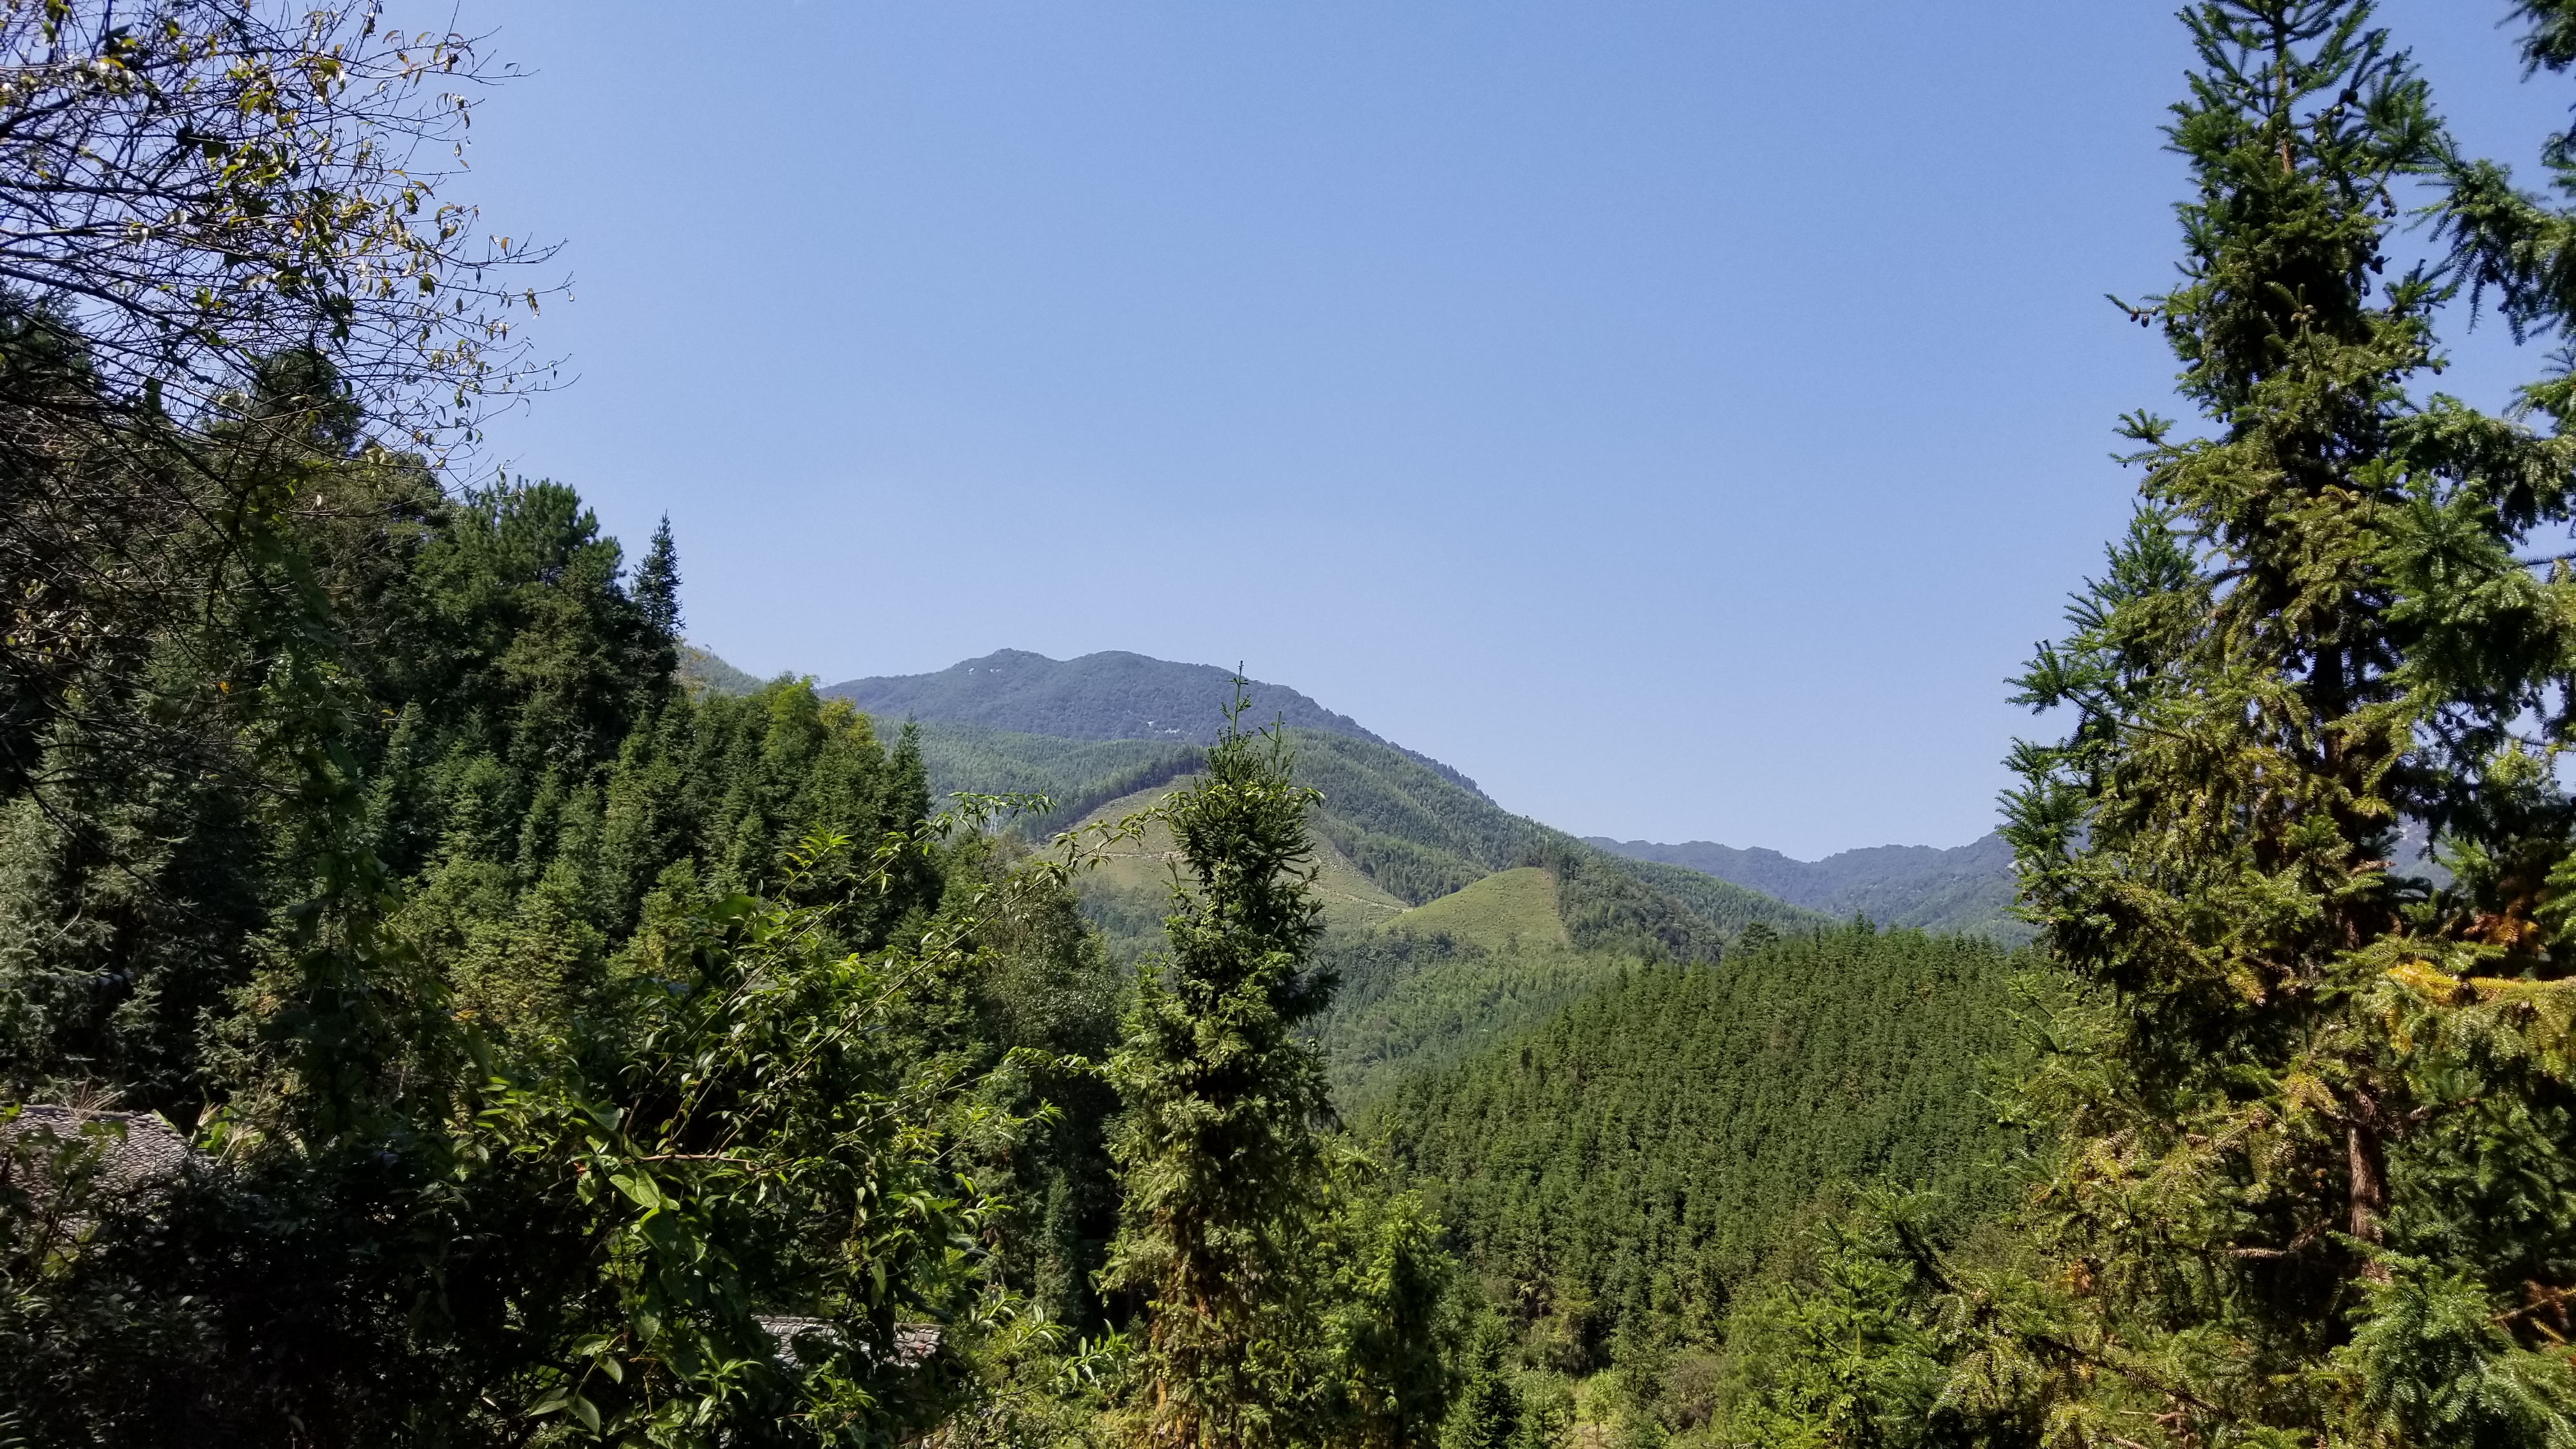
sky, tree, mountain, plant community, plant, natural landscape, highland, larch, biome, evergreen, woody plant, mountainous landforms, landscape, terrestrial plant, grassland, mountain range, hill, meadow, road, grass, forest, spruce fir forest, massif, temperate broadleaf and mixed forest, valley, conifer, plateau, hill station, trail, ridge, fell, jungle, woodland, chaparral, shrubland, tropical and subtropical coniferous forests, temperate coniferous forest, Northern hardwood forest, old growth forest, pasture, valdivian temperate rain forest, rainforest, grove, rock, fir, pine, summit, pine family, prairie, plantation, spruce, wildlife